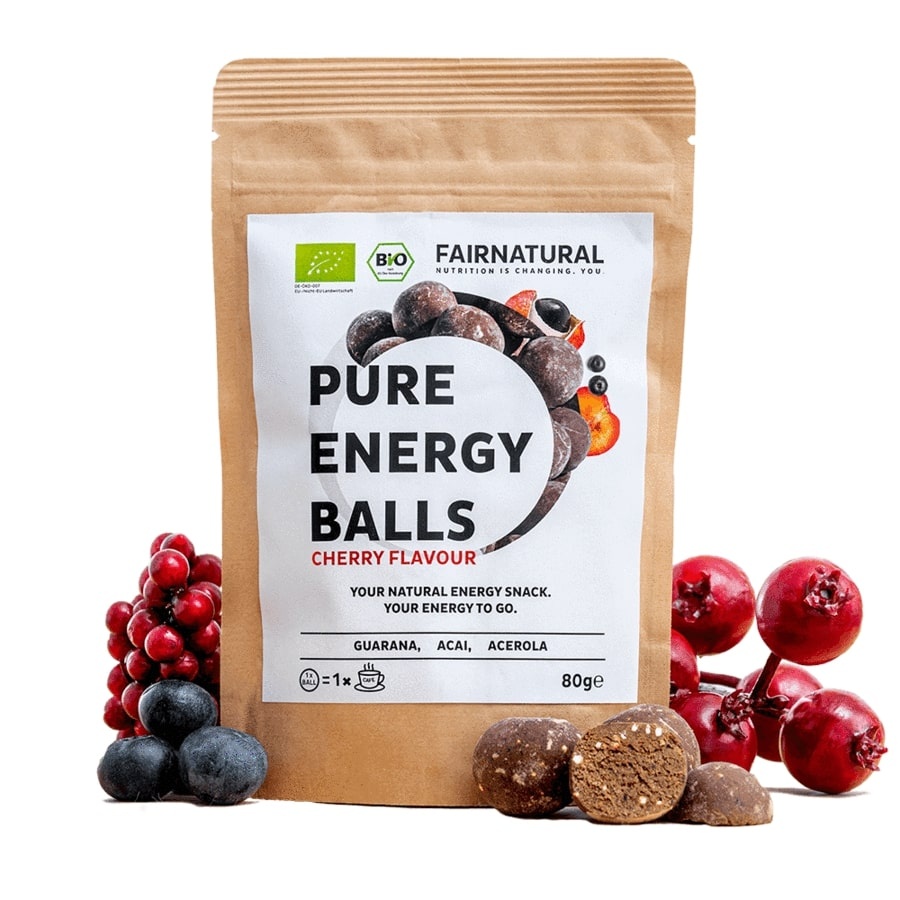
Bio Energy Balls
Brand: Fairnatural®
"Dein natürlicher Bio Wachmacher oder Pre-Workout Booster to Go." ✔ Regionale & nachhaltige Produktion bei Heidelberg und recyclebare Verpackung ✔ Ein Beutel enthält 9 Balls aus veganen Bio Superfoods ganz ohne Chemie (80g) ✔ 1 Ball macht wach wie 1 Kaffee wirkt durch Guarana aber deutlich länger an
Category: Food, Beverages & Tobacco > Food Items > Snack Foods > Fruit Snacks